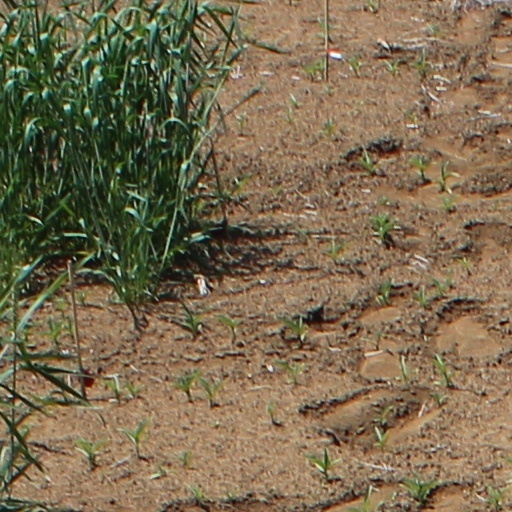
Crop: wheat